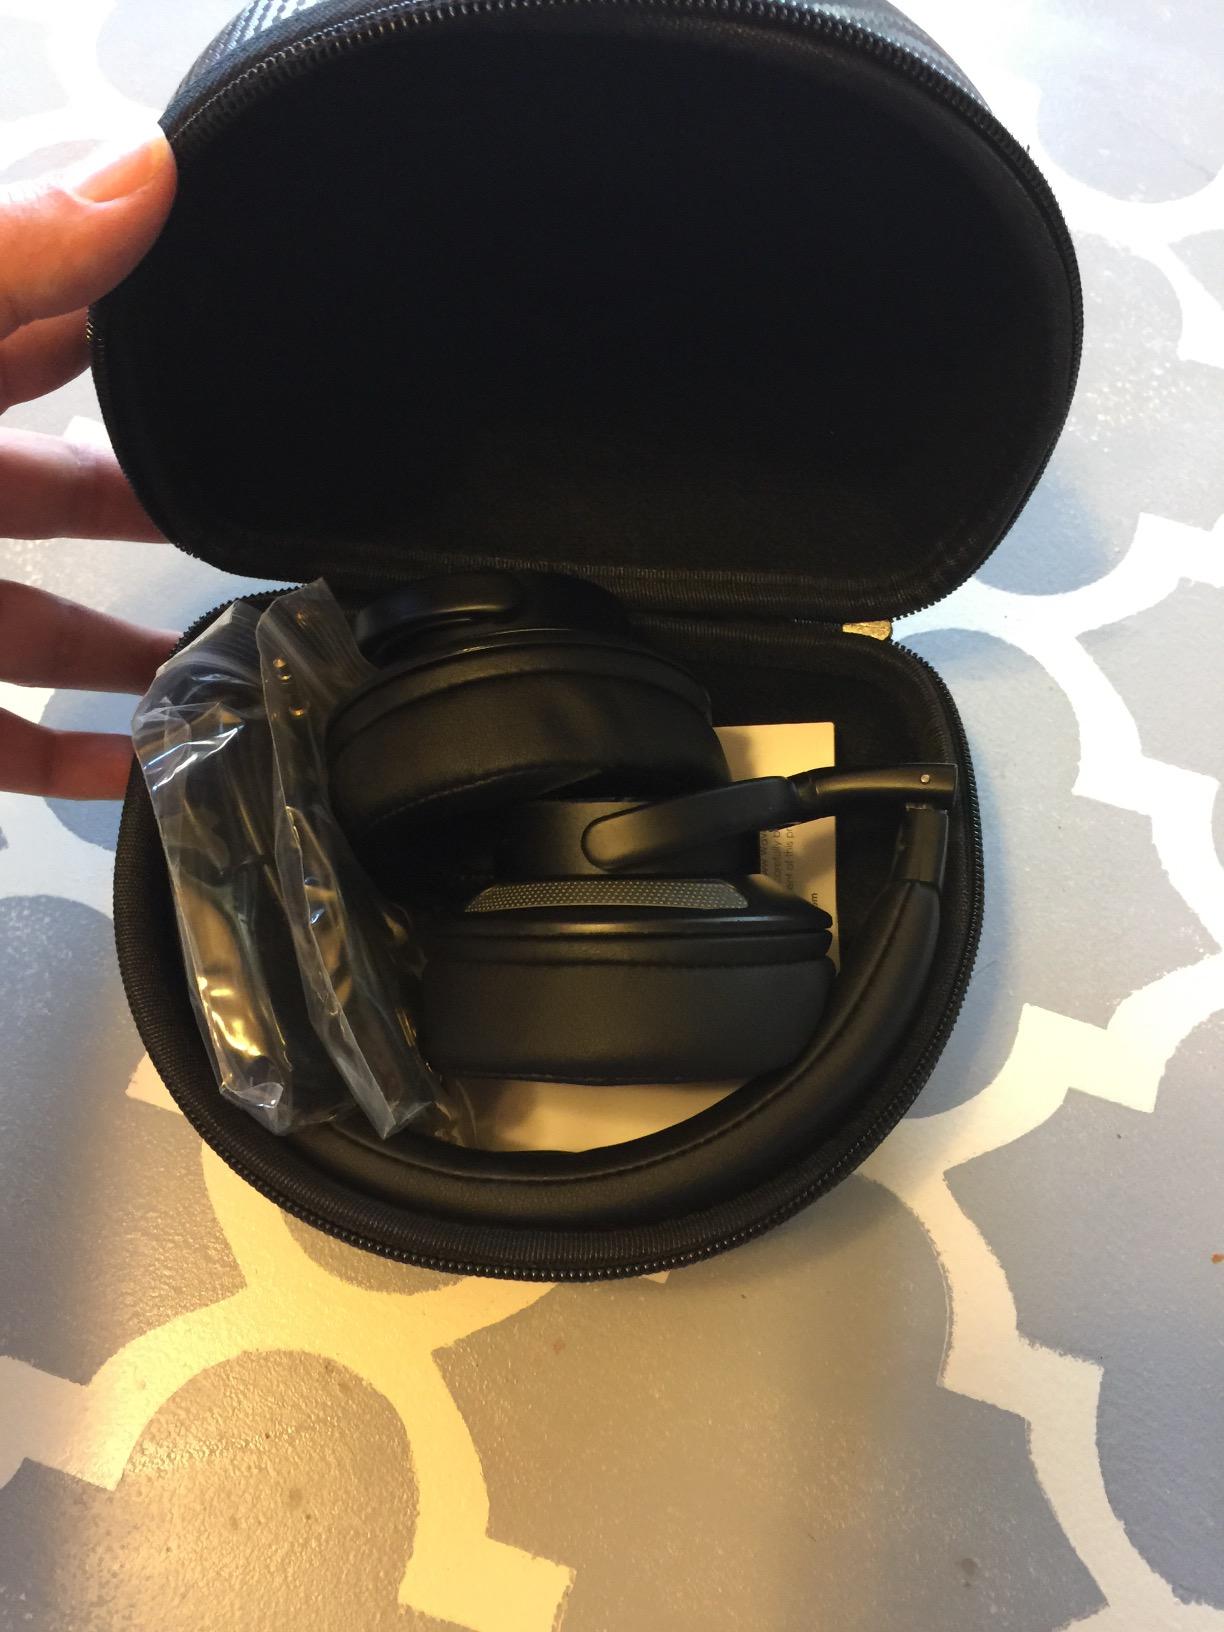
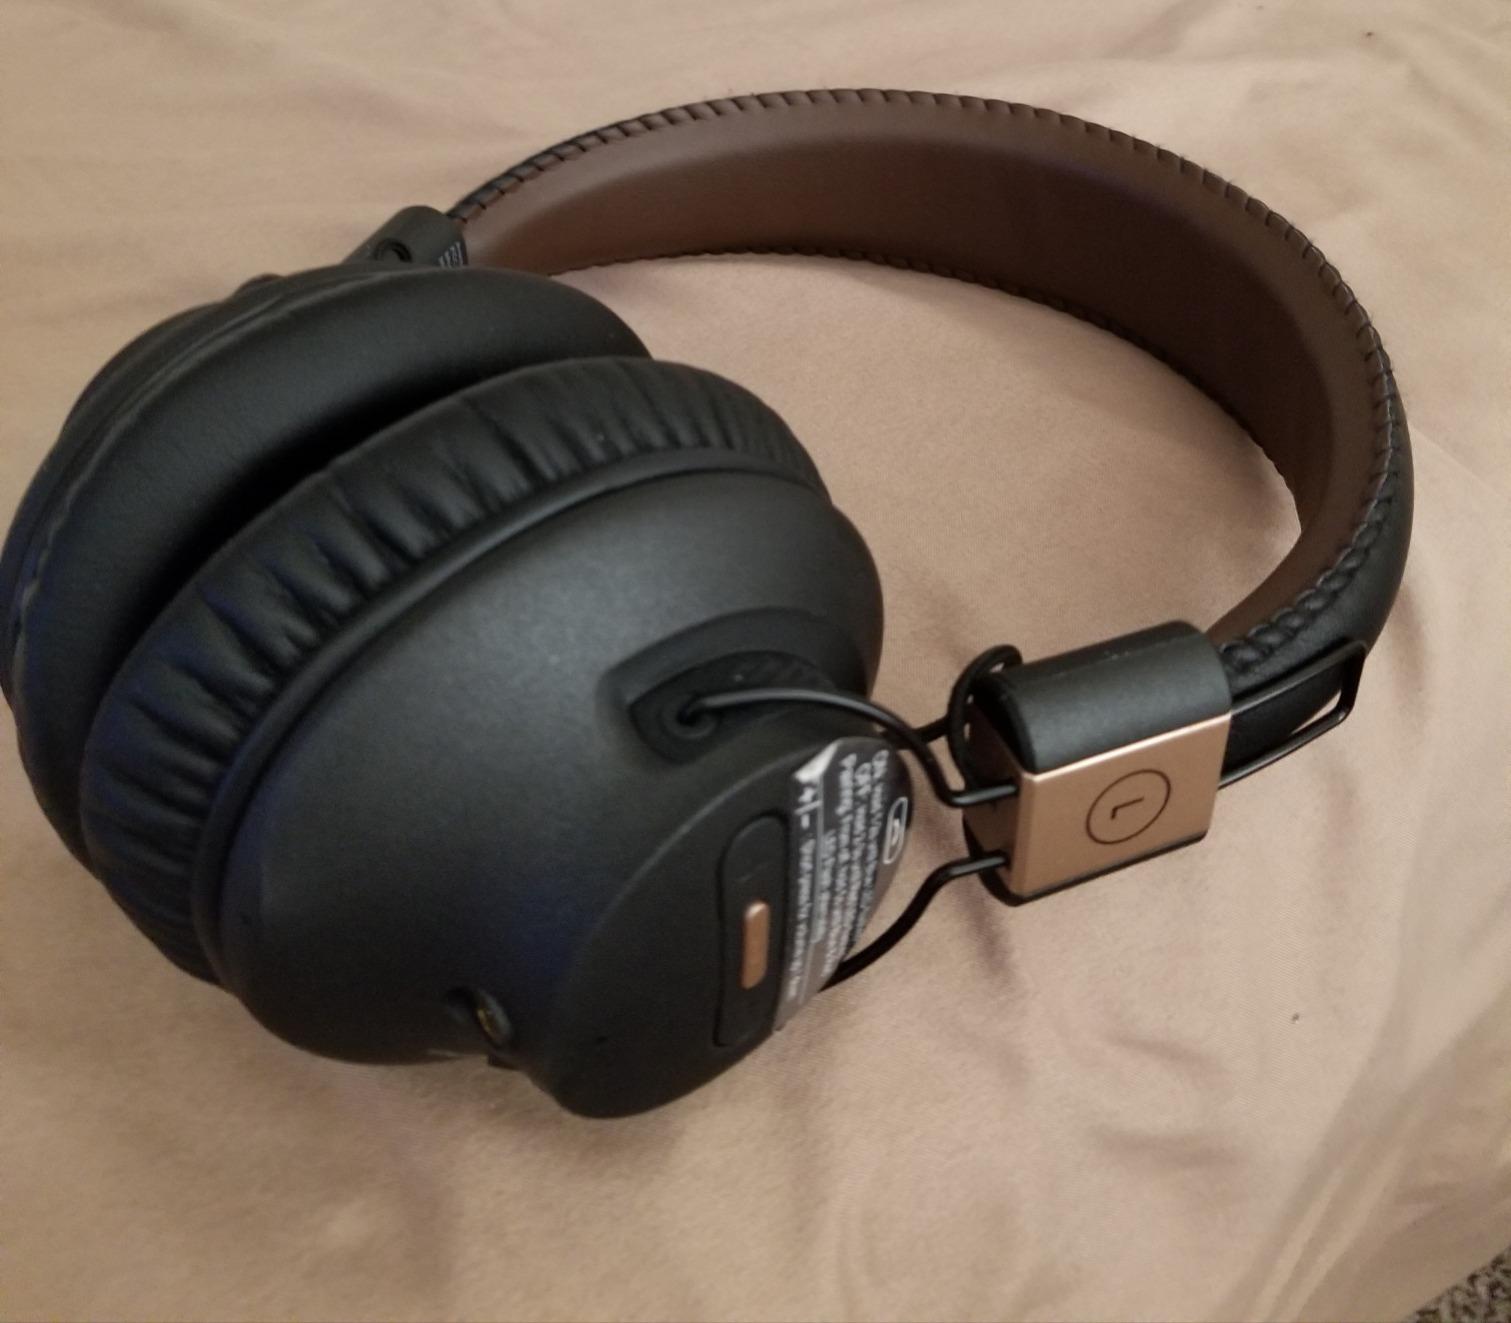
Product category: headphones
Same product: no